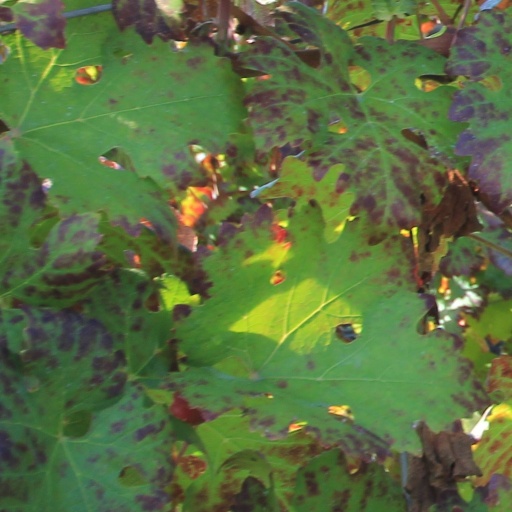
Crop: grape